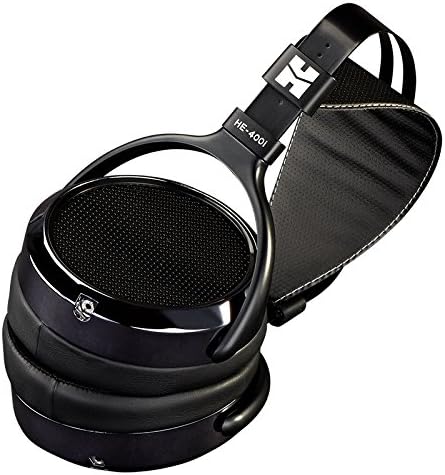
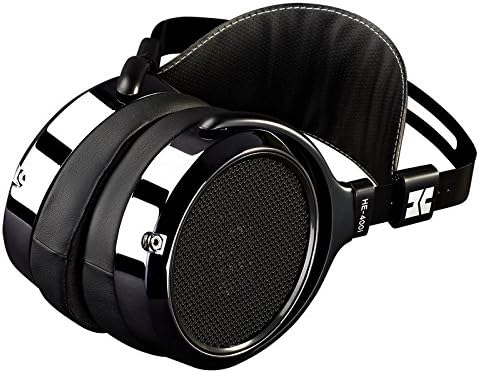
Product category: headphones
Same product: yes